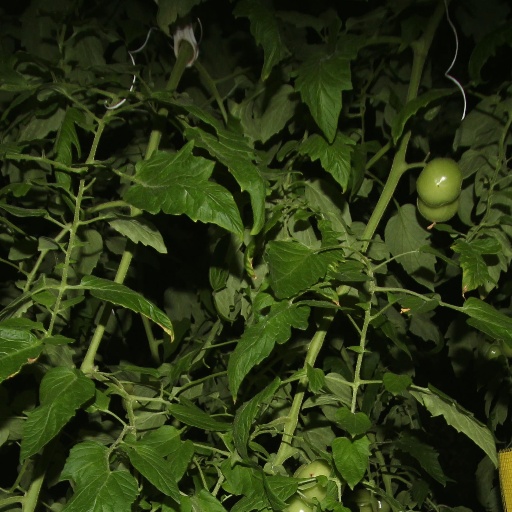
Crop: tomato